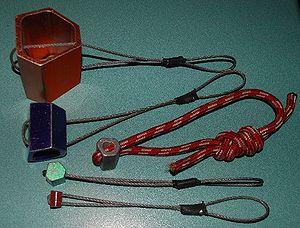
Un coinceur hexagonal, excentrique ou hexentric, est un type de coinceur utilisé en escalade rocheuse. Similaire au coinceur à câble, il a une forme hexagonale. Les versions les plus récentes ont des faces concaves et convexes, et sont généralement vendus avec un anneau de sangle ou un câble. Ce coinceur s'adapte généralement à des fissures plus grosses que le coinceur à câble.